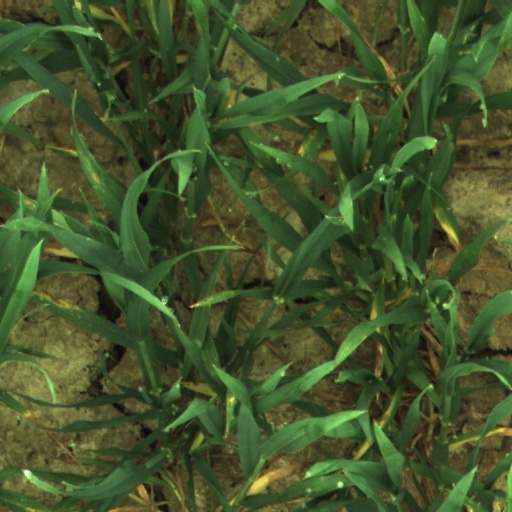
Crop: wheat